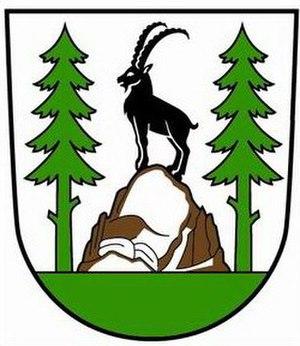
Wildhaus est une localité et une ancienne commune suisse du canton de Saint-Gall, située dans la commune de Wildhaus-Alt Sankt Johann.